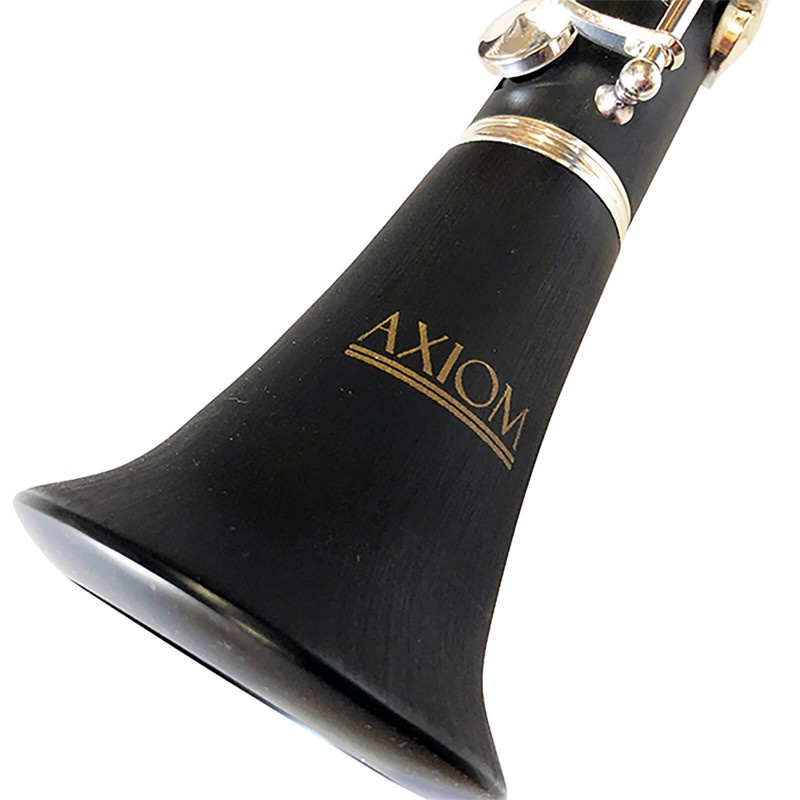
AXIOM E Flat Piccolo Clarinet
Discover the perfect blend of performance, precision, and value with this outstanding E Flat Clarinet from Axiom - the ideal instrument for aspiring clarinetists of all ages. Whether you're a young beginner, a band student, or an advanced player looking to expand your range, this beautifully crafted e flat clarinet offers a unique voice and unmatched playability. Also known as the piccolo clarinet due to its compact size, the e flat clarinet plays at a noticeably higher pitch than the standard B flat clarinet. It's a favorite in orchestral literature for its piercing, bright tone that cuts through ensembles, but it's also a fantastic choice for younger students thanks to its smaller body and lighter weight. The compact size makes it easier for small hands to manage, helping beginners develop technique and confidence right from the start. This Axiom model is built from a high-quality composite material, offering the look and feel of wood with added durability - perfect for students and regular use. The silver-plated keys add a professional finish and respond effortlessly under the fingers, providing smooth action and excellent intonation. Each instrument is carefully assembled and play-tested to ensure optimal tone and ease of use. Included in the outfit is everything needed to begin playing right away: the e flat clarinet itself, a sturdy hard case for safe storage and transport, and a soft cleaning cloth to keep your instrument in top condition. From its responsive keywork to its clear, resonant sound, this clarinet delivers professional features at a student-friendly price. Start your musical journey today with a clarinet that sounds as good as it looks-and inspires every note along the way.
Brand: AXIOM
Category: Arts & Entertainment > Hobbies & Creative Arts > Musical Instruments > Woodwinds > Clarinets > Eb Clarinets